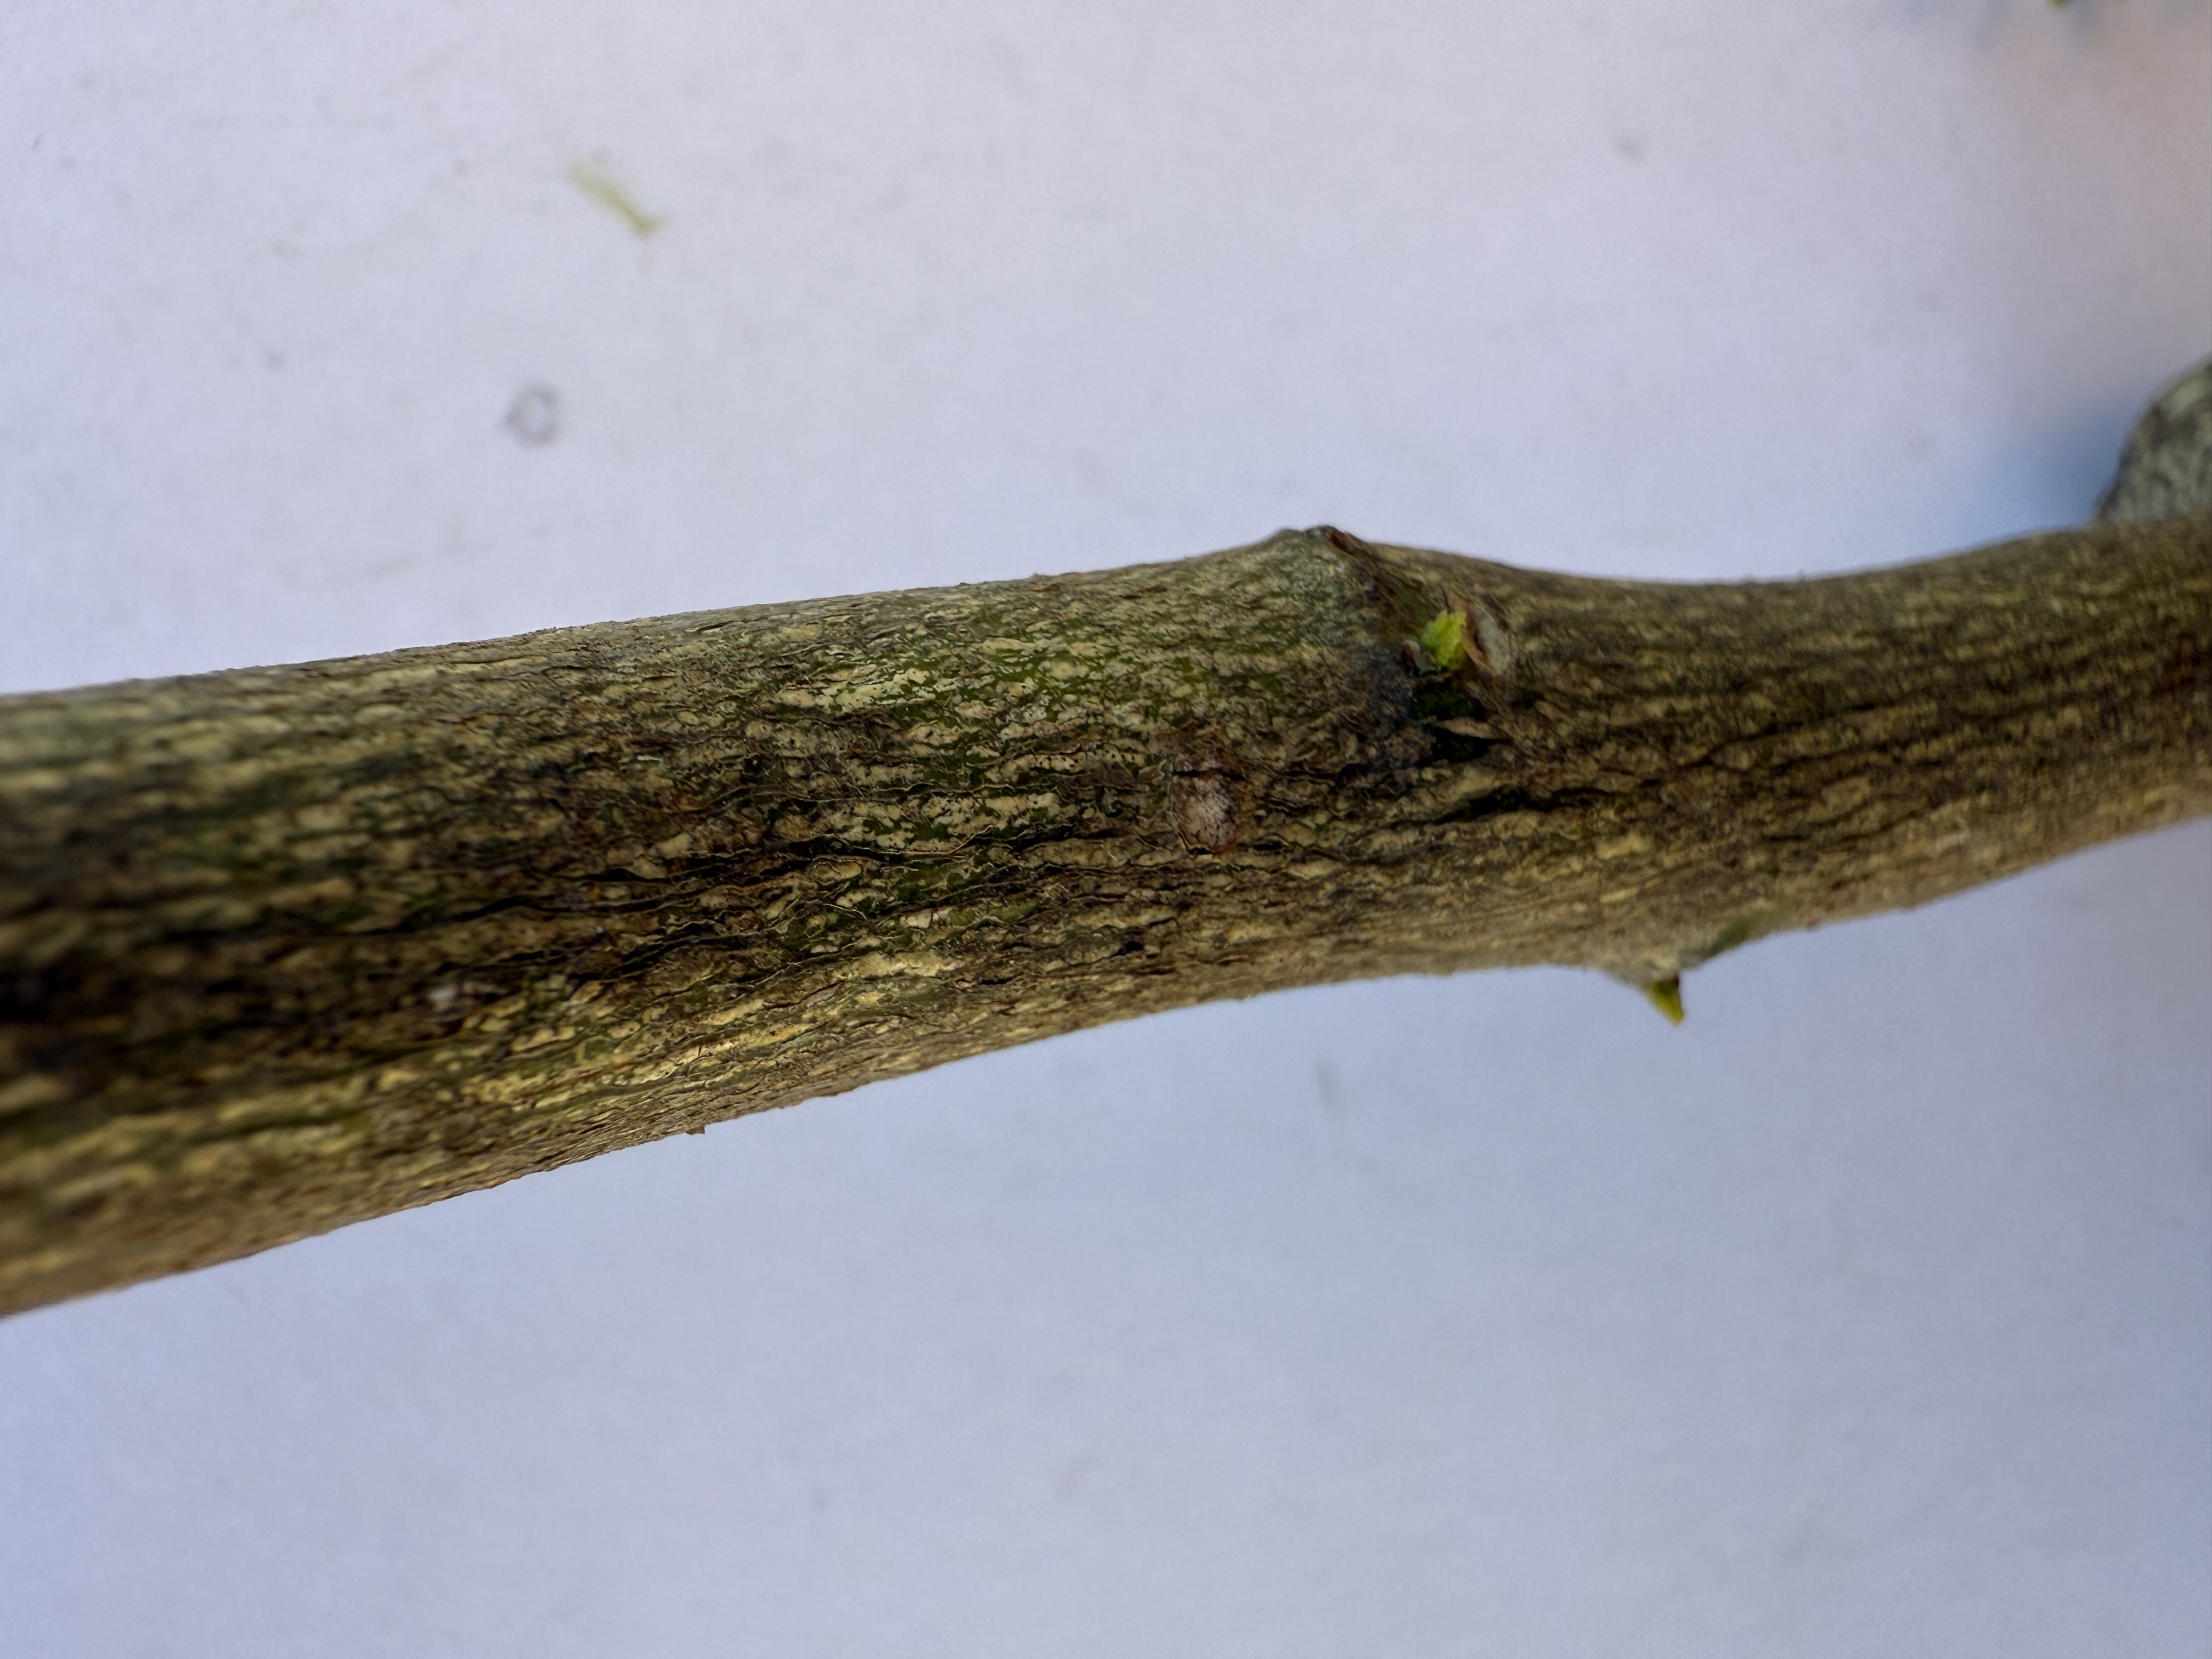
Variety: Lemon